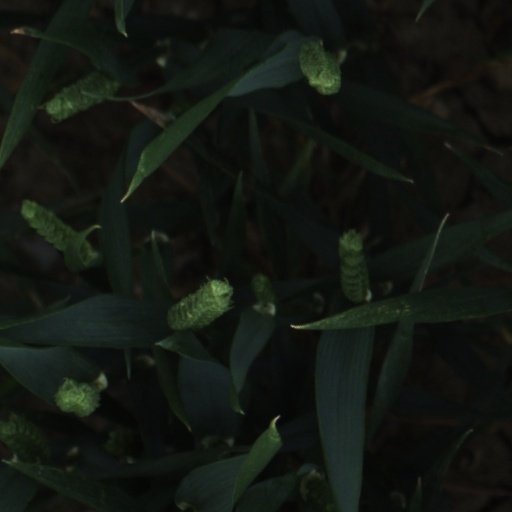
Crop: wheat